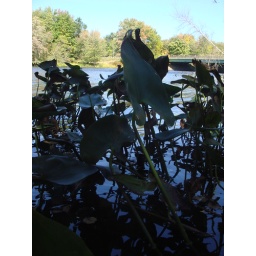
I used to cross the bridge in the background, every day for too many days